Merit Network

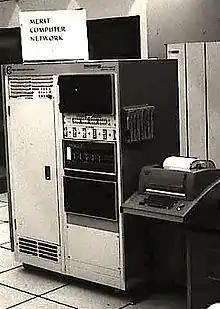
Merit PDP-11 based Primary Communications Processor (PCP) at the University of Michigan, c. 1975

In June 1970, the Applied Dynamics Division of Reliance Electric in Saline, Michigan was contracted to build three Communication Computers or CCs. Each would consist of a Digital Equipment Corporation (DEC) PDP-11 computer, dataphone interfaces, and interfaces that would attach them directly to the mainframe computers. The cost was to be slightly less than the $300,000 ($, adjusted for inflation) originally budgeted. Merit staff wrote the software that ran on the CCs, while staff at each of the universities wrote the mainframe software to interface to the CCs.